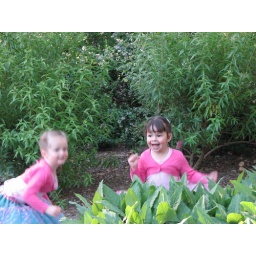
flower girls jumping around